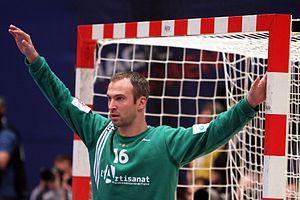
Au handball, le gardien de but est chargé de garder son but inviolé, c'est-à-dire de faire en sorte que le ballon ne franchisse pas la ligne de but.